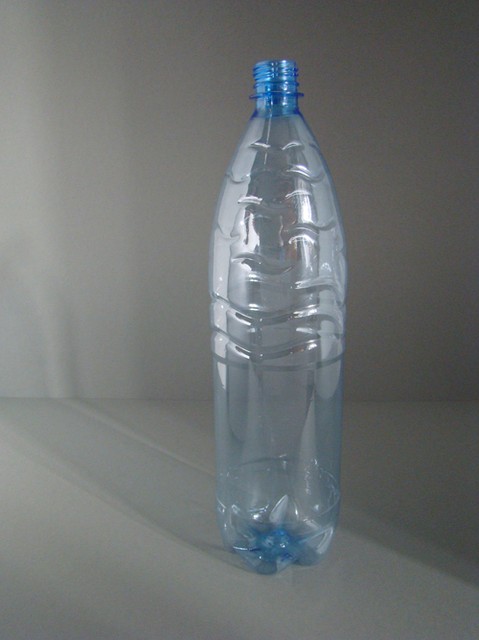
Waste category: plastic